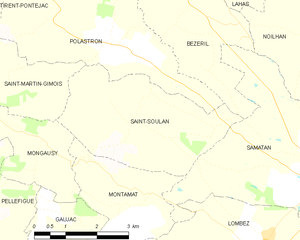
Saint-Soulan est une commune française située dans le département du Gers en région Occitanie.